Yixing ware

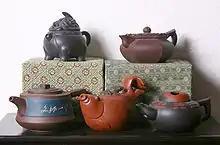
Five Yixing clay teapots showing a variety of styles from formal to whimsical

Yixing clay is a type of clay from the region near the city of Yixing in Jiangsu Province, China, used in Chinese pottery since the Song dynasty (960–1279) when Yixing clay was first mined around China's Lake Tai. From the 17th century on, Yixing wares were commonly exported to Europe. The finished stoneware, which is used for teaware and other small items, is usually red or brown in colour. Also known as zisha ware, they are typically left unglazed and use clays that are very cohesive and can form coils, slabs and most commonly slip casts. These clays can also be formed by throwing. The best known wares made from Yixing clay are Yixing clay teapots, tea pets, and other teaware.